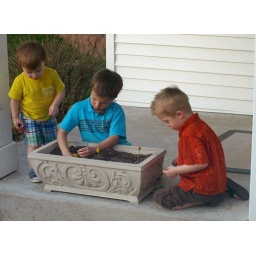
The boys &amp;quot;planted&amp;quot; flowers for me in my empty beds.